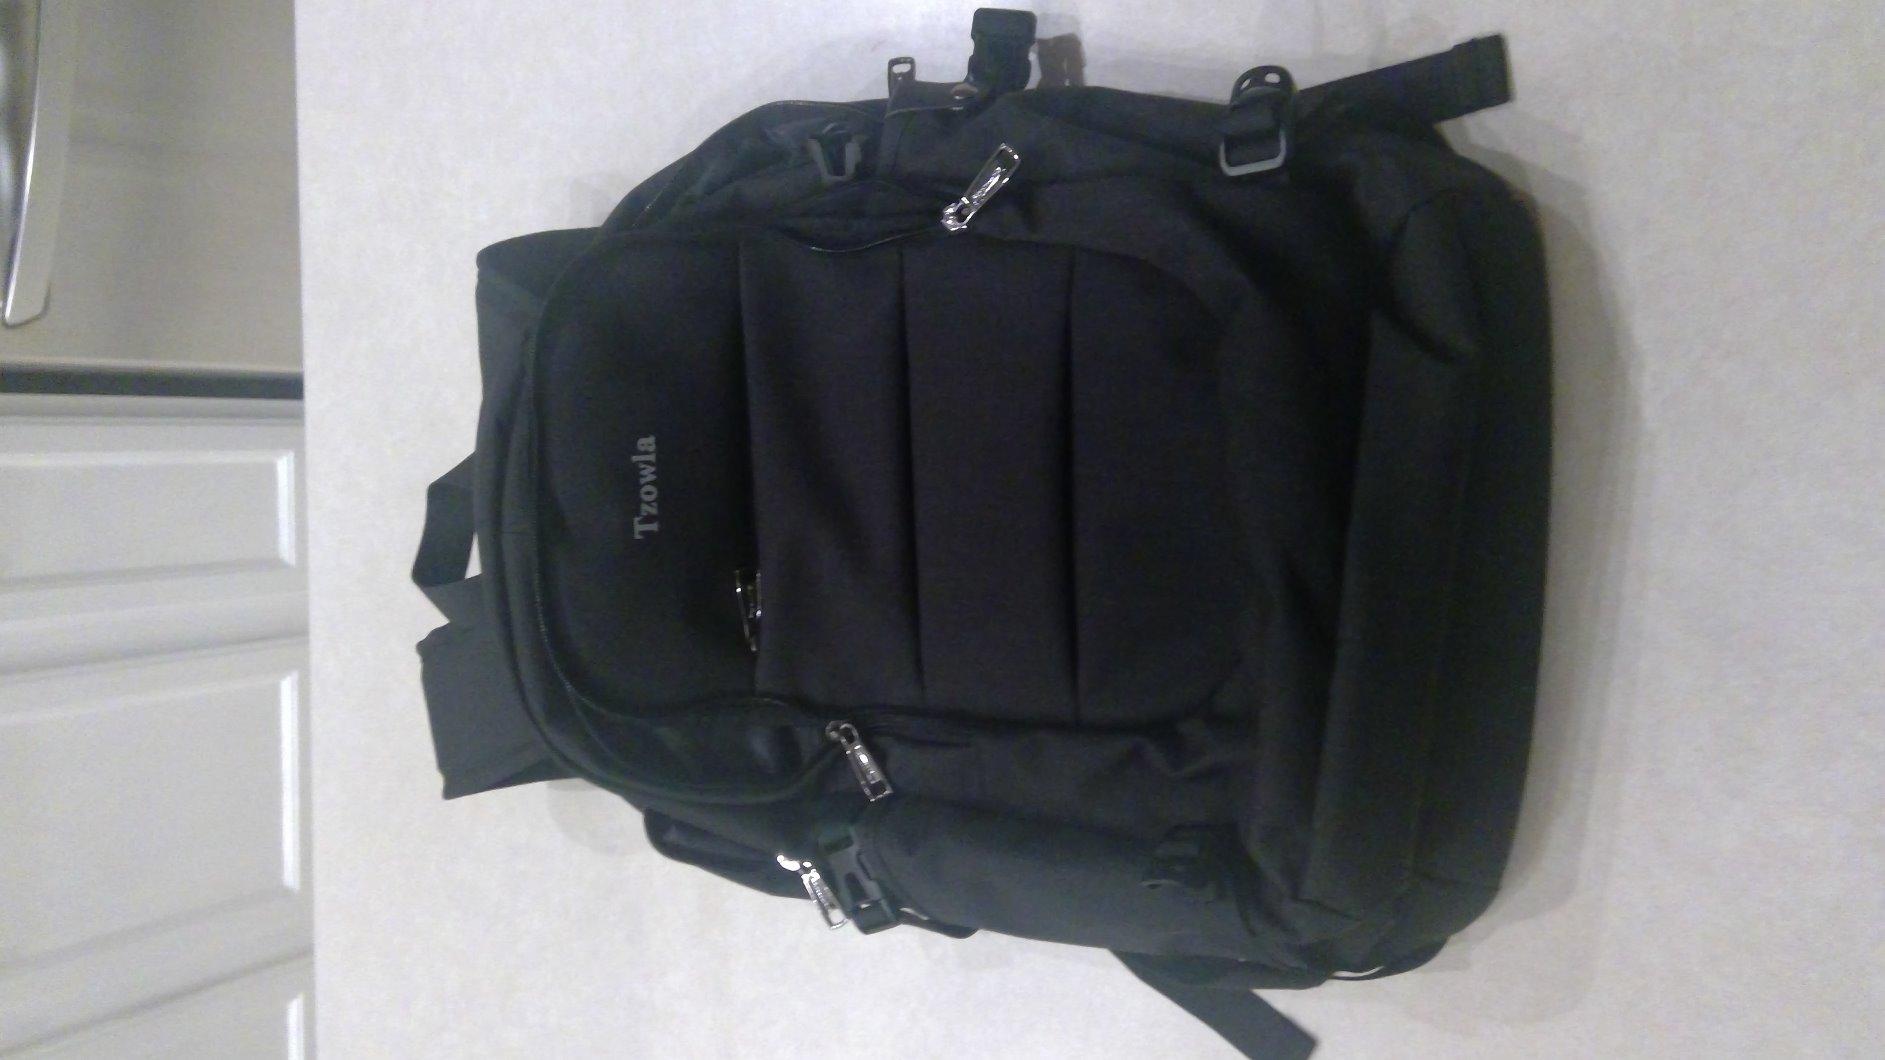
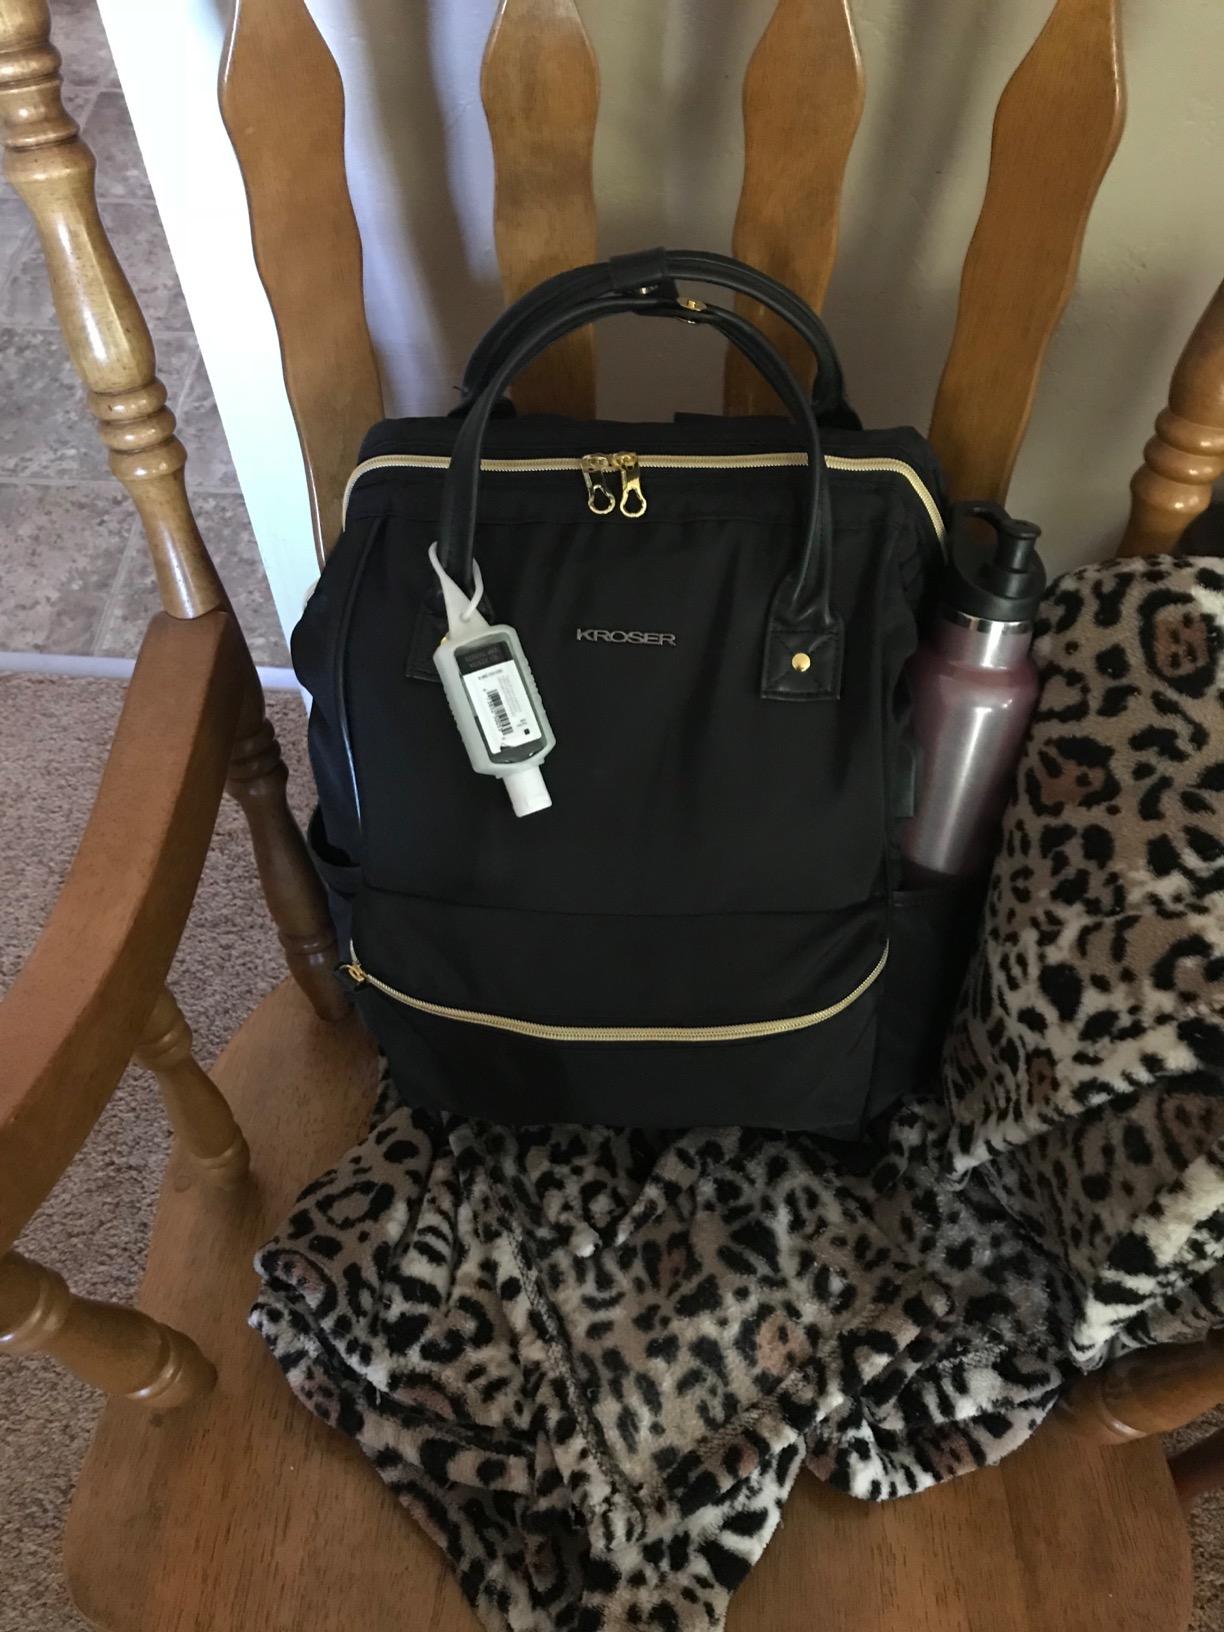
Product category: bag
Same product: no